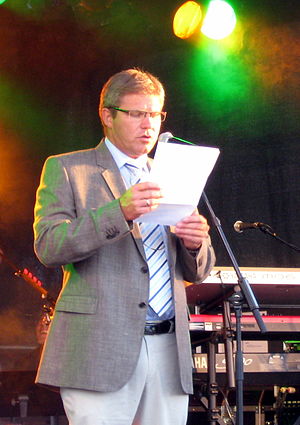
Arne Boelt
Arne Boelt i 2010
Arne Boelt - en dansk politiker, der siden 2010 har været borgmester i Hjørring Kommune, valgt for Socialdemokraterne.
Arne Boelt er en dansk politiker, der siden 2010 har været borgmester i Hjørring Kommune, valgt for Socialdemokraterne.